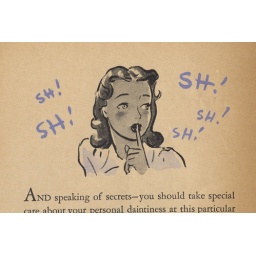
from a book on periods for girls in the 1940s.Copyright by INTERNATIONAL CELLUCOTTON PRODUCTS CO. 1940